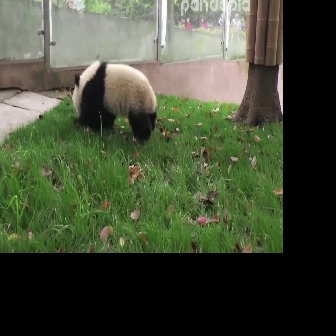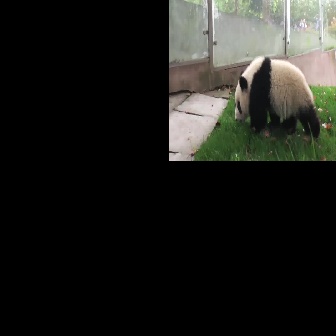
  Please identify the target specified by the bounding box [71,59,156,145] in the first image and locate it in the second image. Return the coordinates in [x_min,y_min,x_max,y_max] format.
Answer: [234,55,320,141]